Dhamyal Town

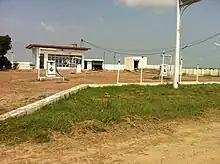
PSO Petrol Station within the Dhamyal Town area is the only fuel station within the radius of 20 km and is main source of fuel for UC PBK.

The name Dhamyal Town (Also spelled as Dhamial Town) was taken from the locals' history. Dhamyal caste is a branch of the well known Rajput tribe. The village itself was formed in early as 12th century after Muhammad of Ghor invaded and conquered India. The Village has had a few names in the past but most of those were related to Dhamyal or Dhamial which is the name of the Jatt tribe residing within the place.